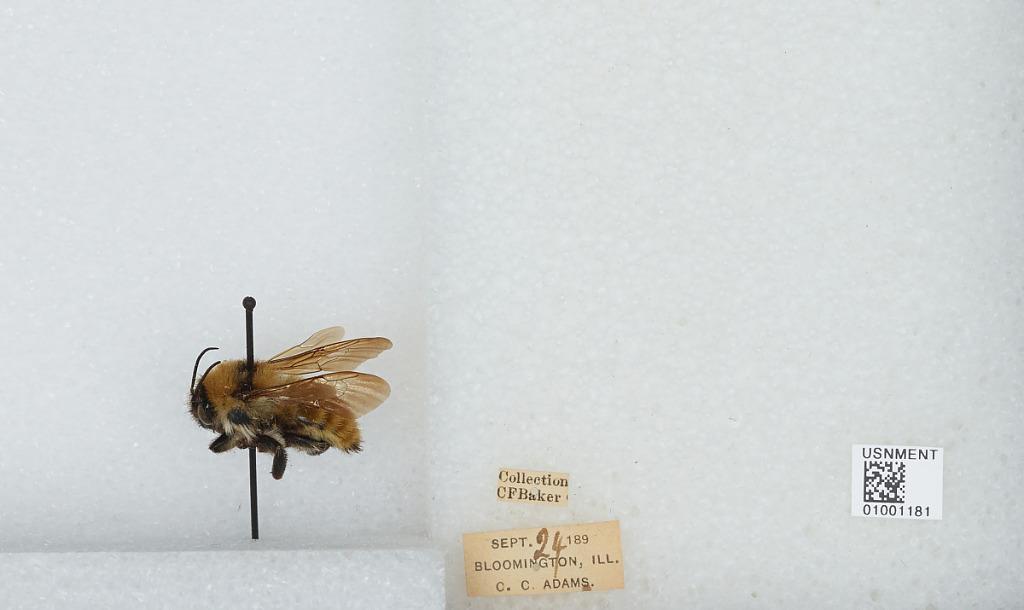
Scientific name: Bombus (Fervidobombus) fervidus fervidus (Fabricius)
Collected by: C. Adams
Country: United States
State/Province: Illinois
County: McLean
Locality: Bloomington
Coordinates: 40.4842, -88.9936